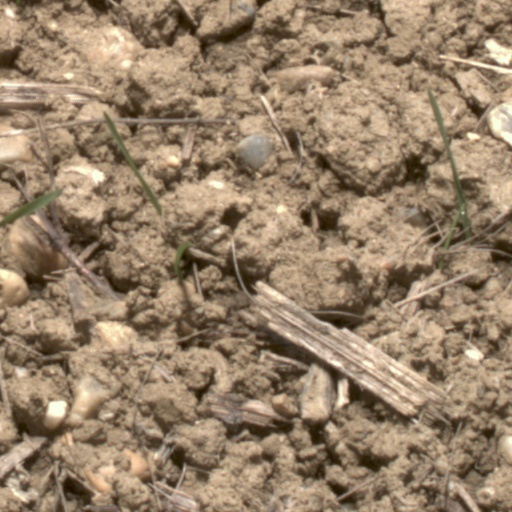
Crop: wheat